Starfish regeneration

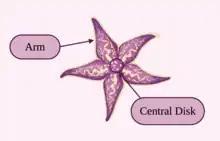
The starfish body plan consists of five to six arms radiating from a central disk.

Regenerative ability differs greatly among starfish species, but can generally be classified within three categories: unidirectional regeneration, disk-dependent bidirectional regeneration, and disk-independent bidirectional regeneration. In each case, regenerative capacity is enabled by the uniquely simple body plan of starfish.